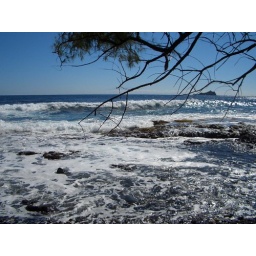
beach near red sand beach